Justin Jordan

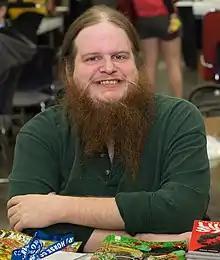
Justin Jordan at Stumptown Comics Fest 2013

Justin Jordan (born 1978) is an American comics writer. He is known for co-creating (with artist Tradd Moore) "The Strange Talent of Luther Strode" and its two sequels (published by Image Comics), and for writing 22 issues of "" (DC Comics).